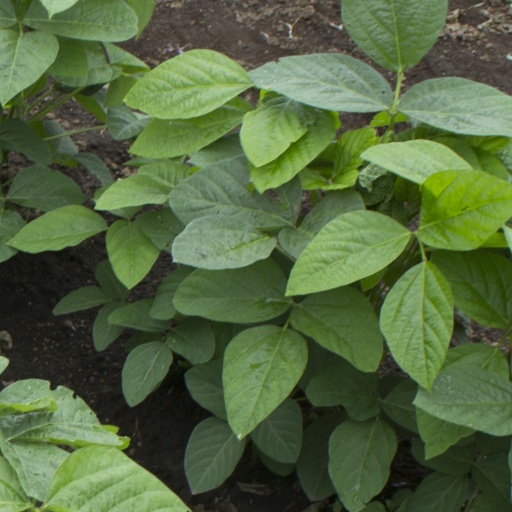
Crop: soybean